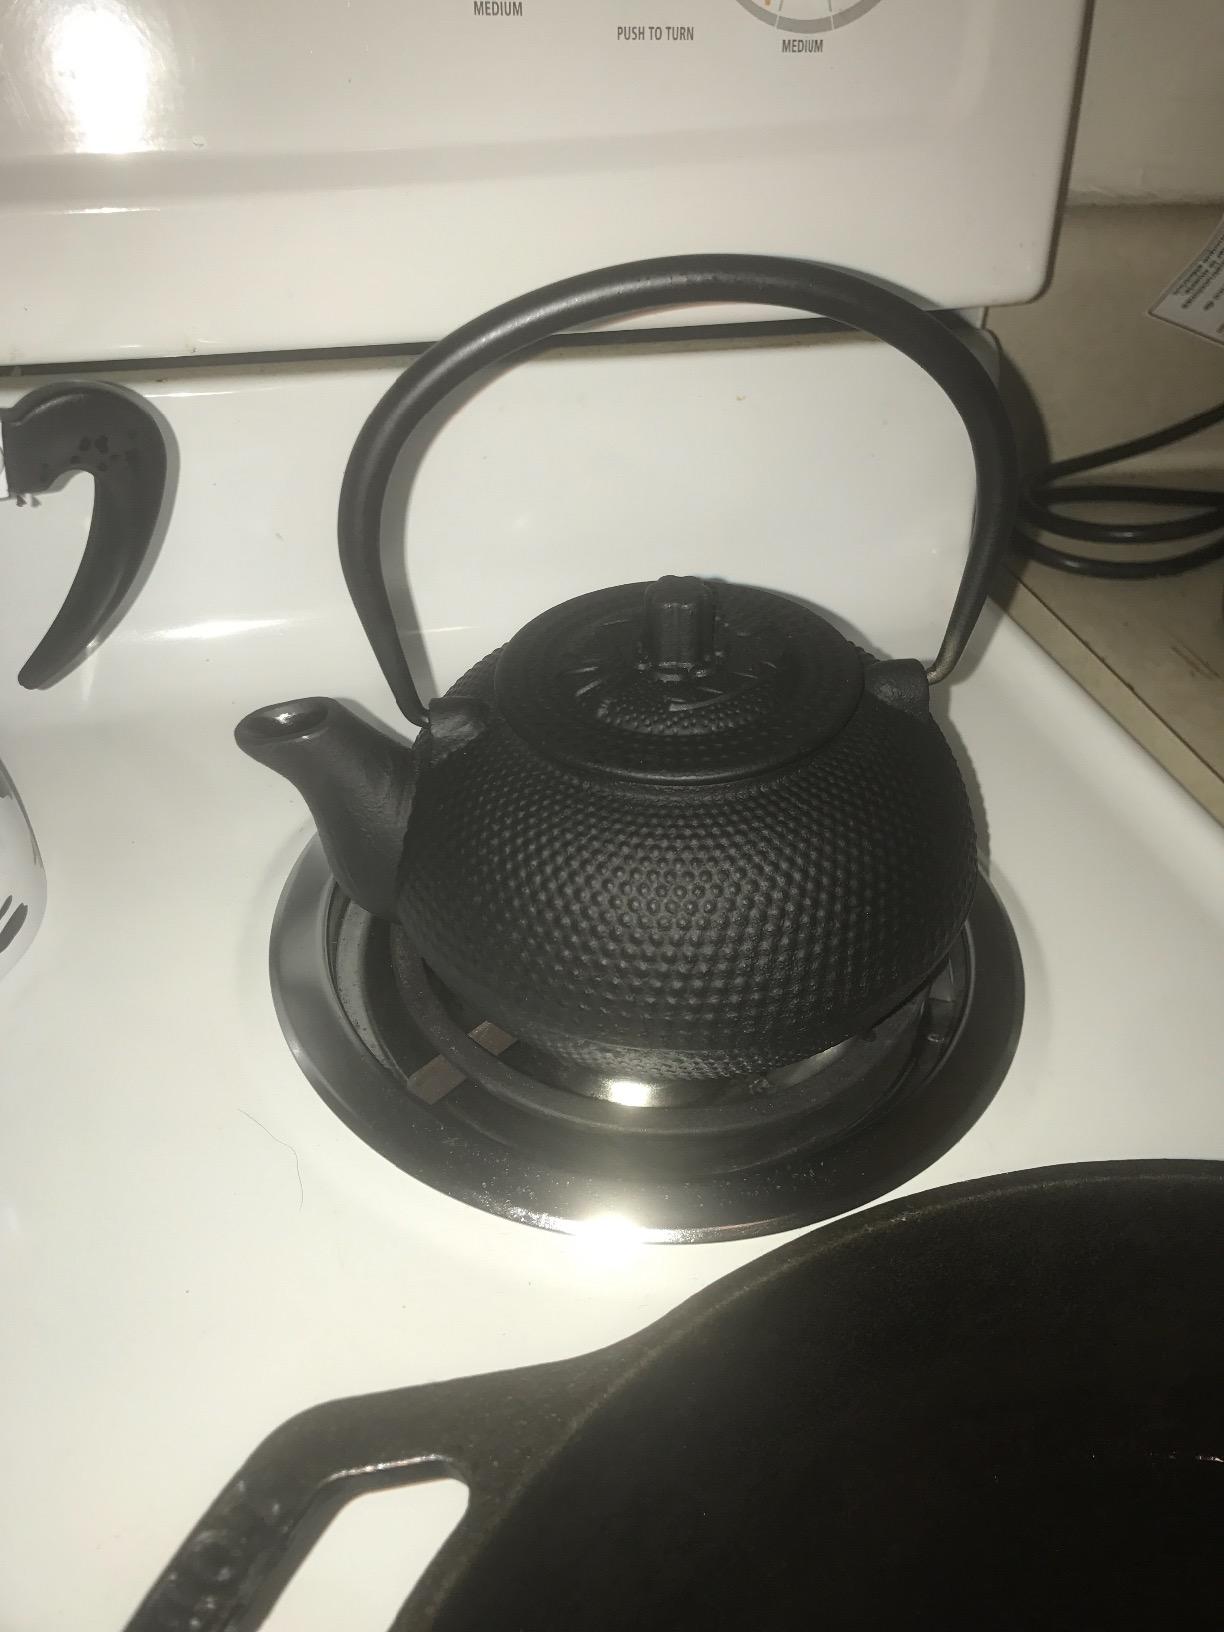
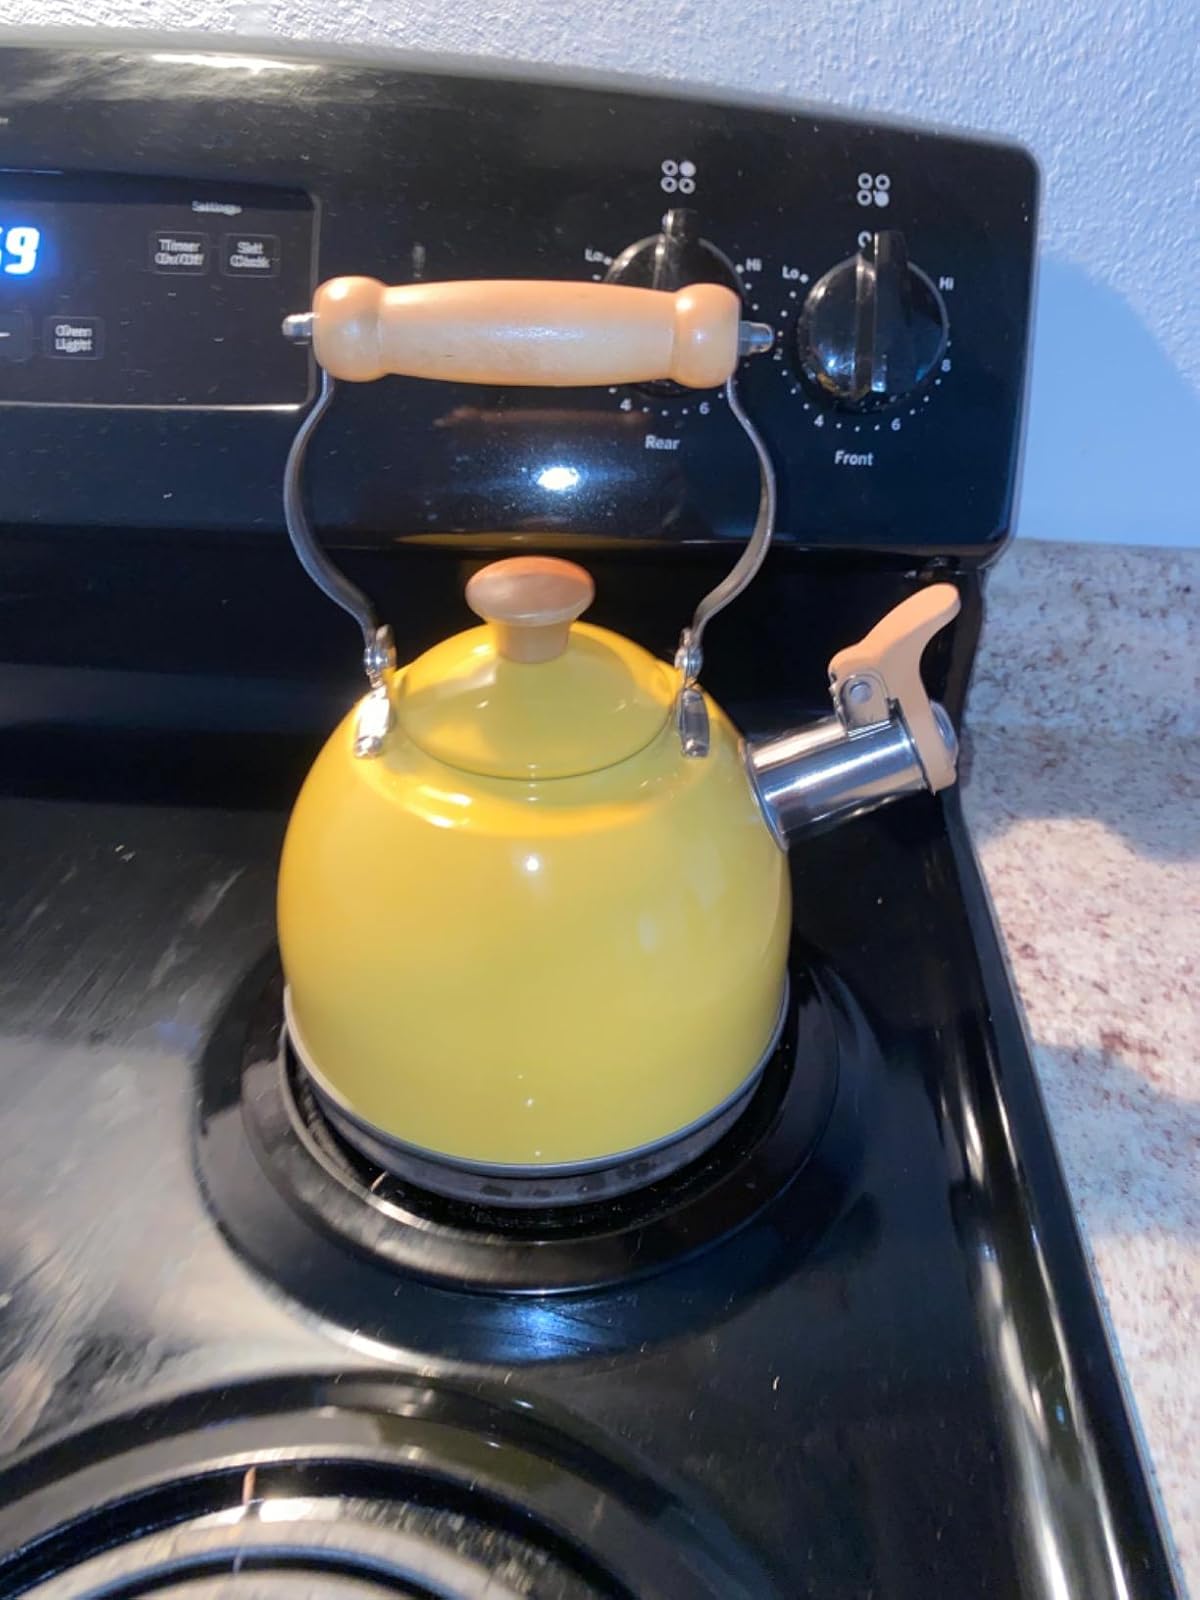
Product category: items_kettle
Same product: no